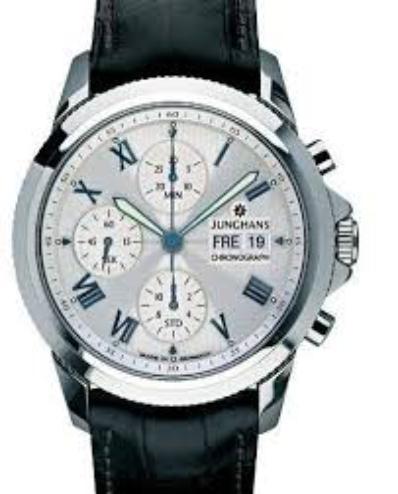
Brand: junghans
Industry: Electronic